Describe the emotion expressed in this image:  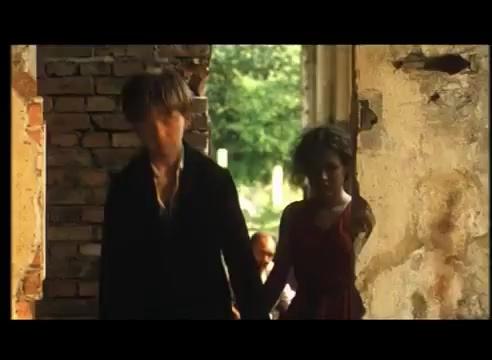
This person displays Suffering, valence and arousal with moderate intensity.